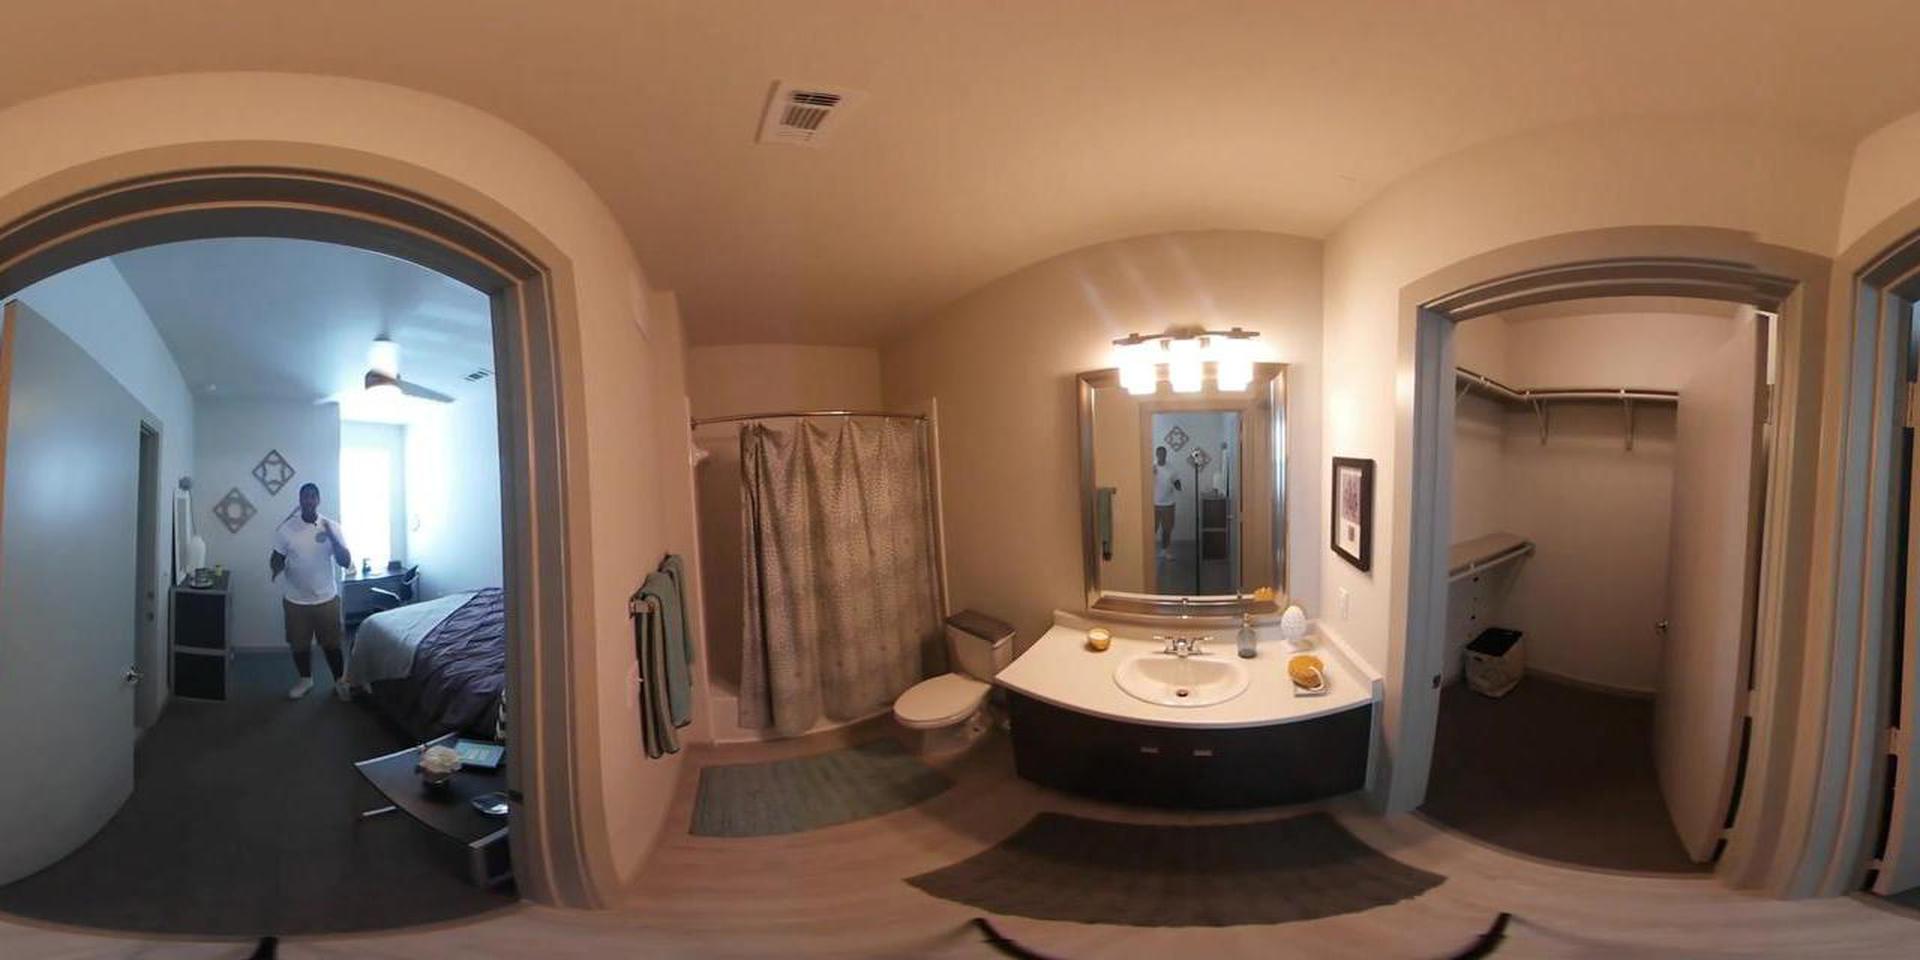
Referred object: the white toilet next to the sink

Referred object: the silver framed mirror